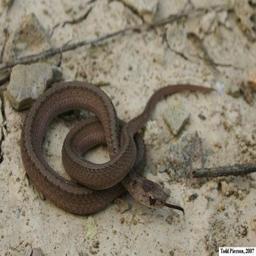
Animal: snakes